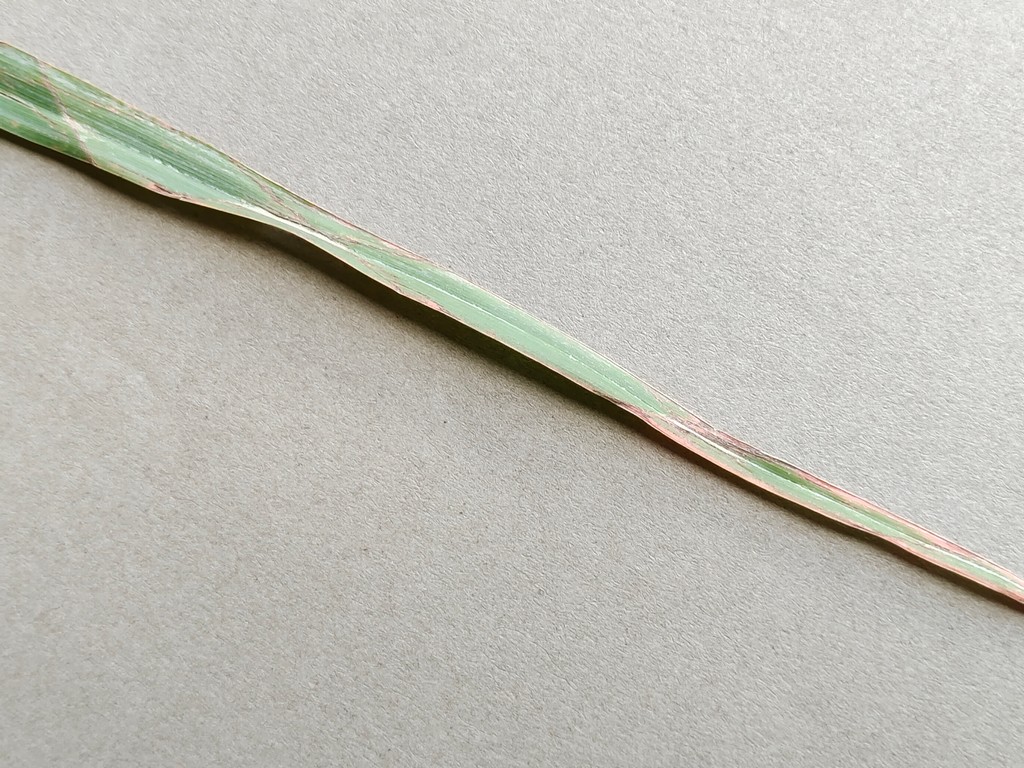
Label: Unhealthy